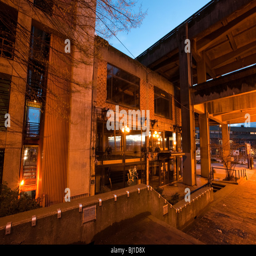
the building was built , completed extends overhead